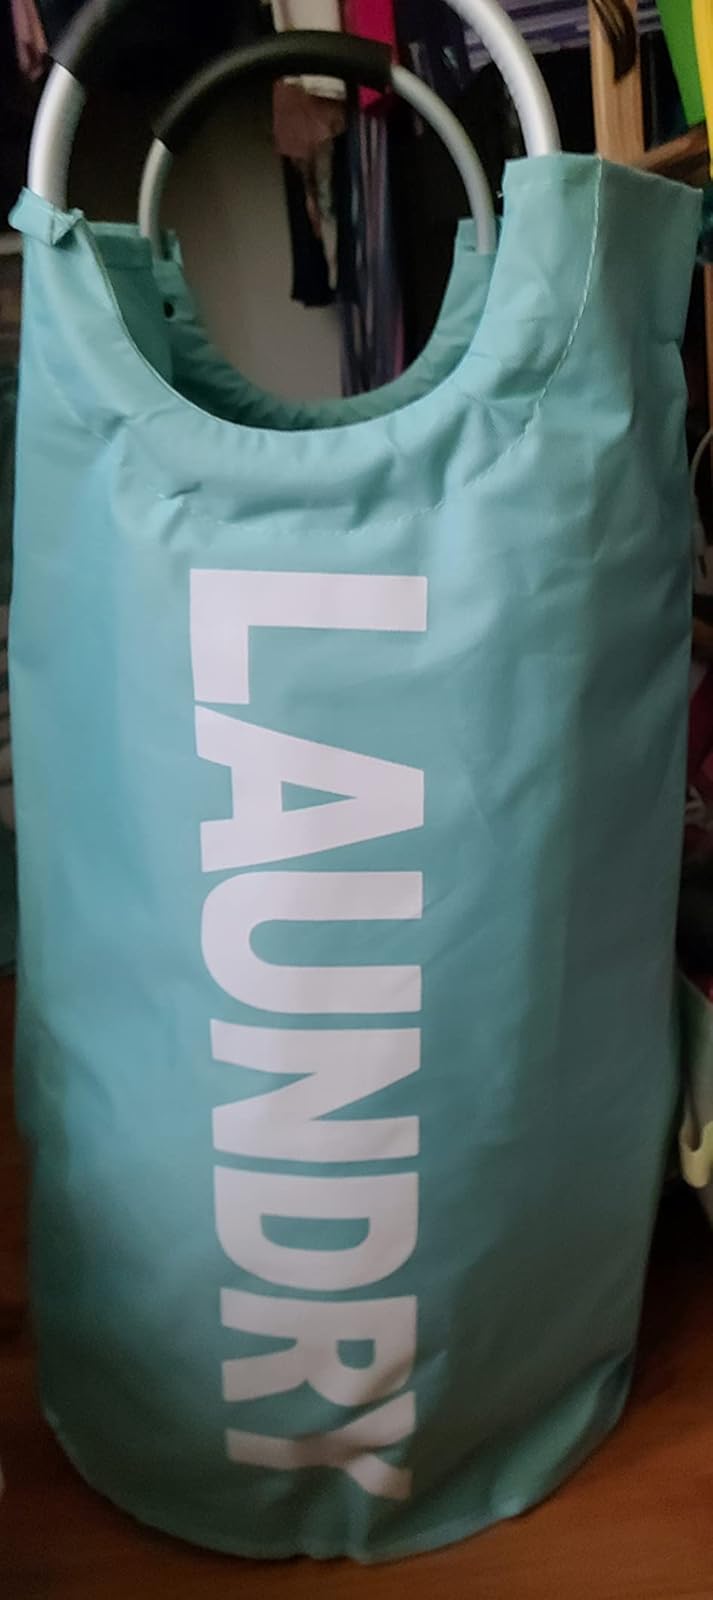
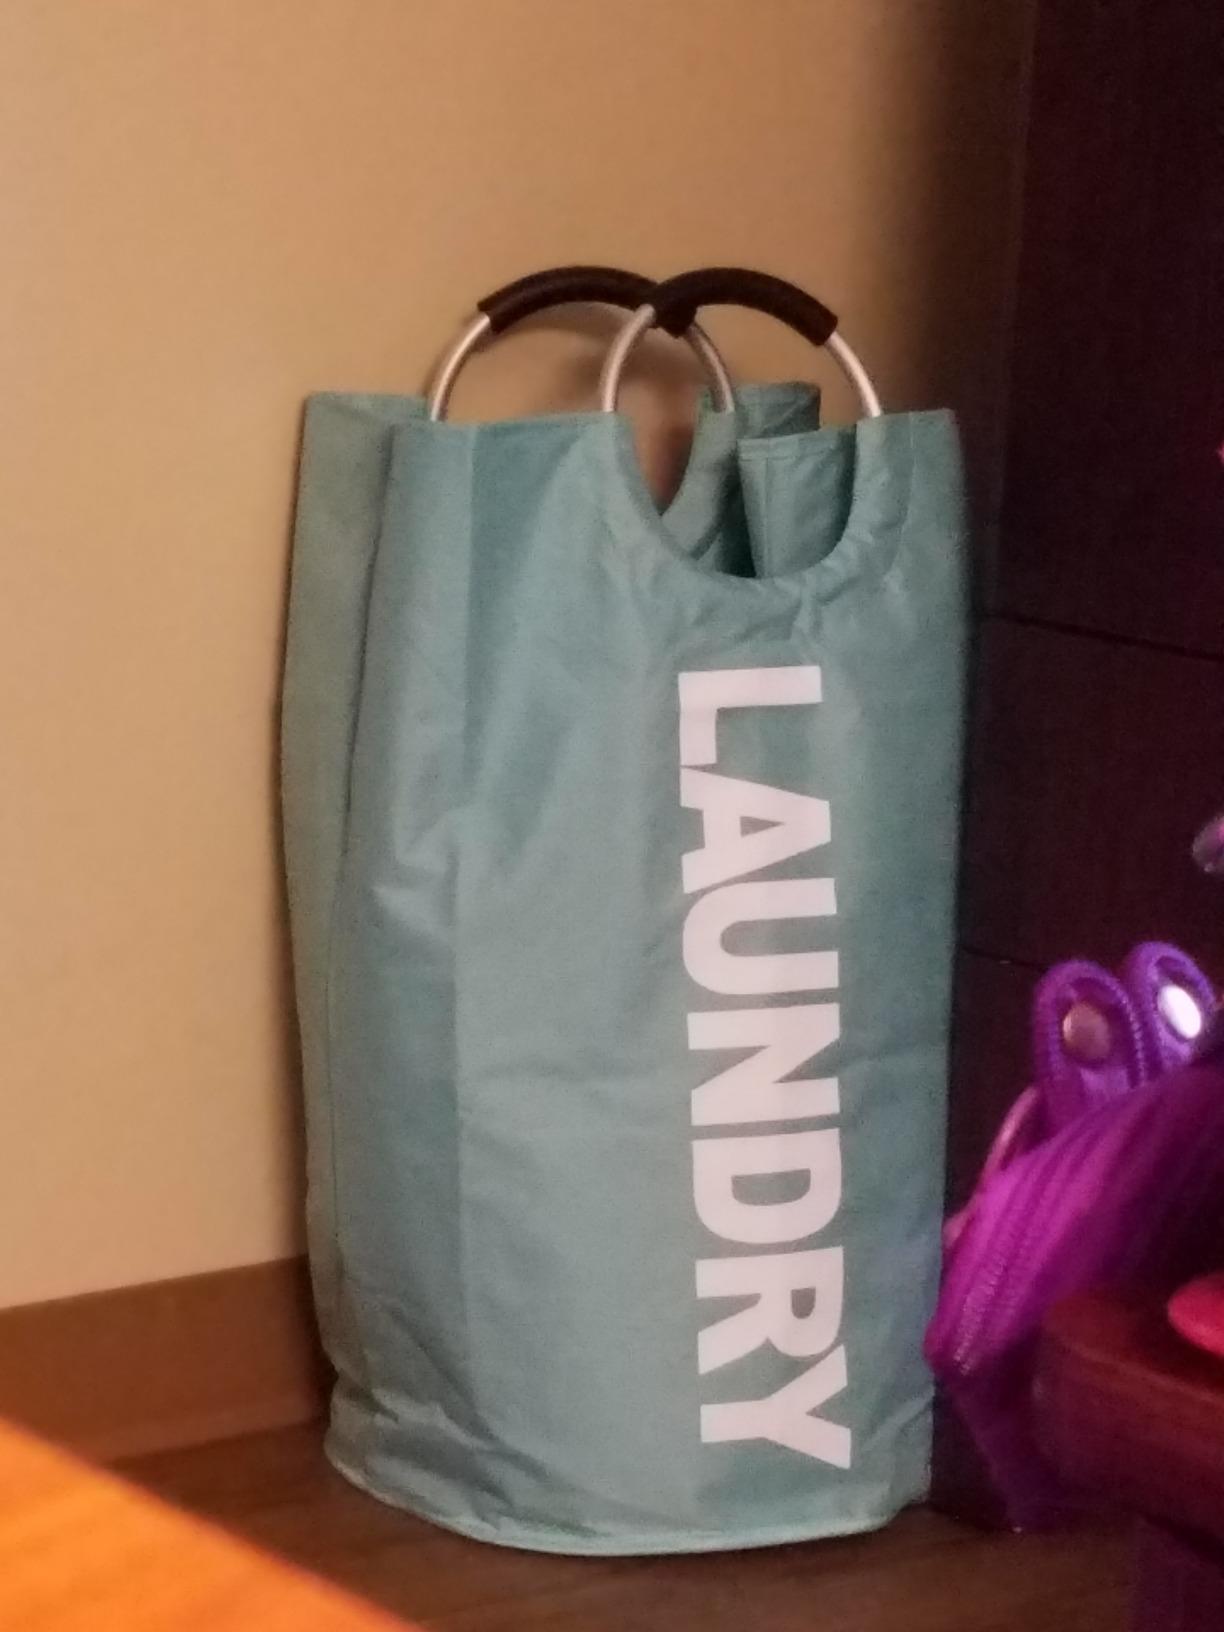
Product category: items_hamper
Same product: yes